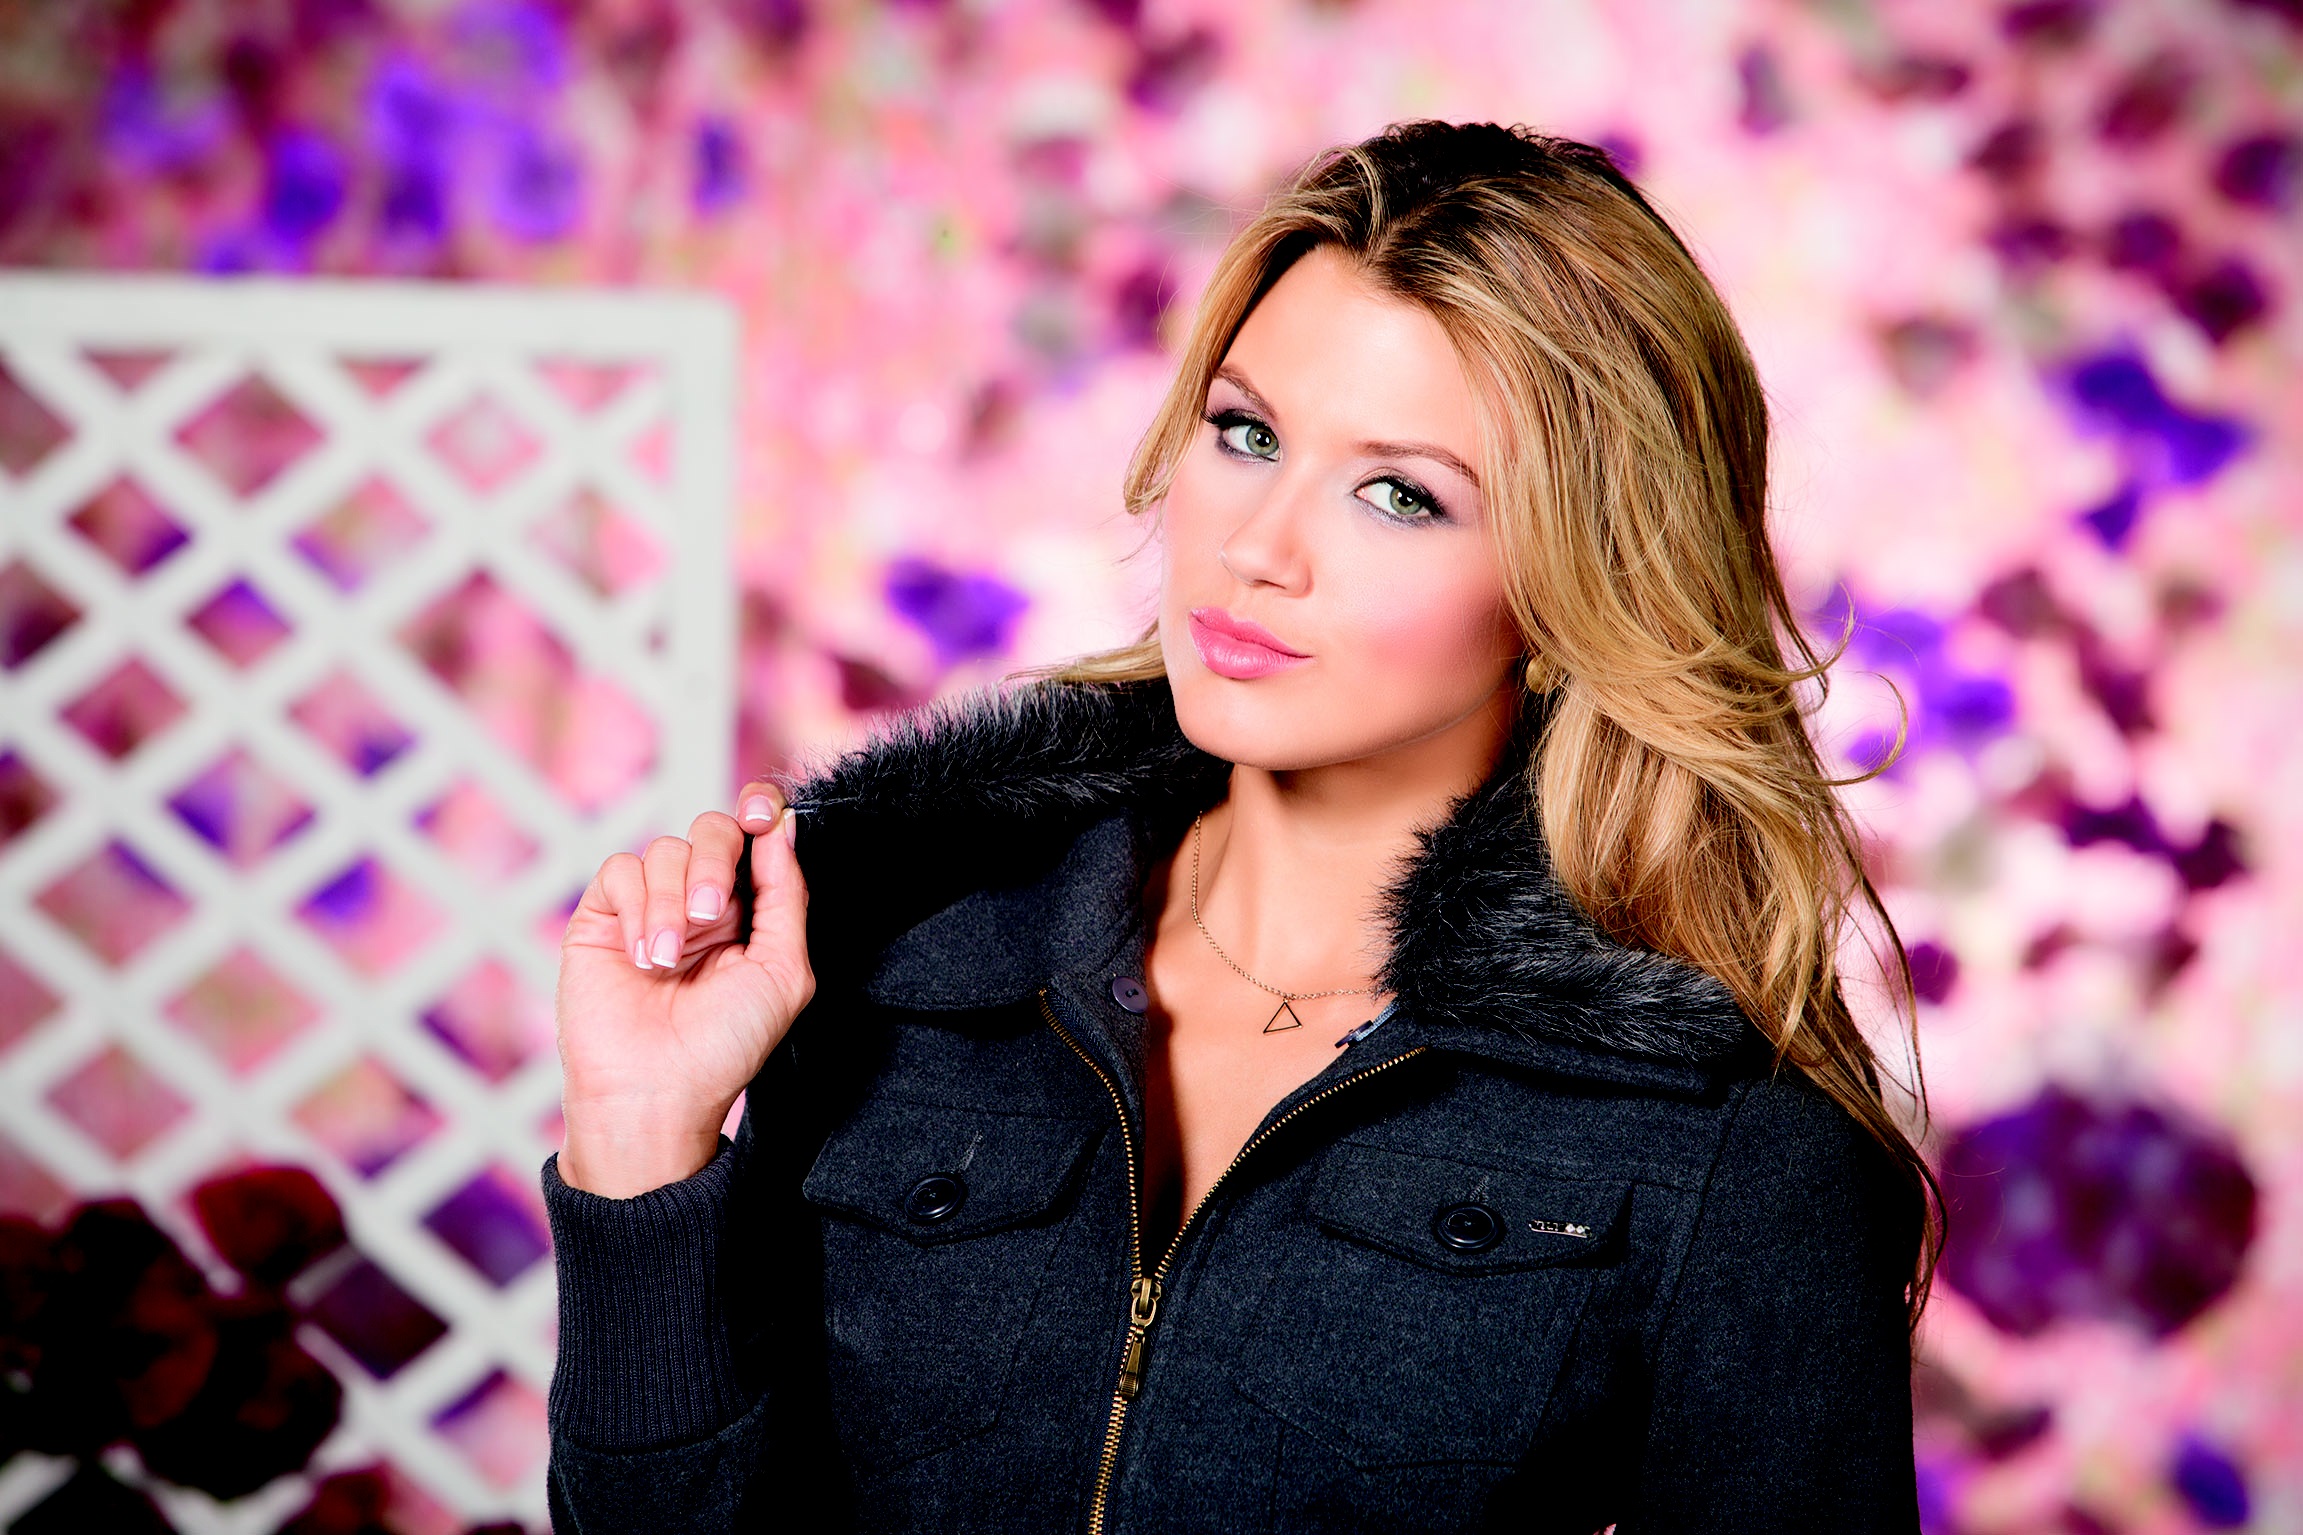
person, photography, singer, model, fashion, hairstyle, face, women, singing, photograph, beauty, photo shoot, looking at, portrait photography